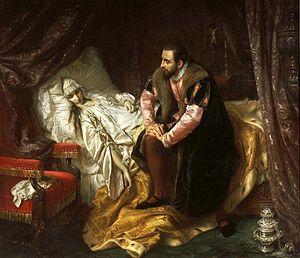
Józef Simmler, né le 14 mars 1823 à Varsovie et décédé le 1ᵉʳ mars 1868 à Varsovie est un peintre polonais.
Barbara Radziwiłł, née le 6 décembre 1520 et morte le 8 mai 1551 fut reine de Pologne et grande-duchesse de Lituanie.